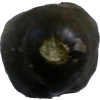
Label: cucumber